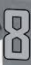
Number: 8